Idaho Building (Boise, Idaho)

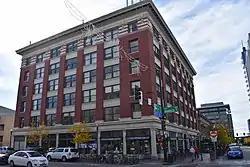
The Idaho Building in 2018

The Idaho Building in Boise, Idaho, is a 6-story, Second Renaissance Revival commercial structure designed by Chicago architect, Henry John Schlacks. (The National Register of Historic Places Inventory/Nomination Form lists Tourtellotte and Hummel as building designers, but "Tourtellotte may have been only a supervising architect...) Constructed for Boise City real estate developer Walter E. Pierce in 1910–11, the building represented local aspirations that Boise City would become another Chicago. The facade features brick pilasters above a ground floor stone base, separated by seven bays with large plate glass windows in each bay. Terracotta separates the floors, with ornamentation at the sixth floor below a denticulated cornice of galvanized iron.